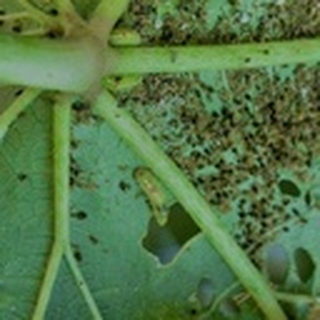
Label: cotton_aphids